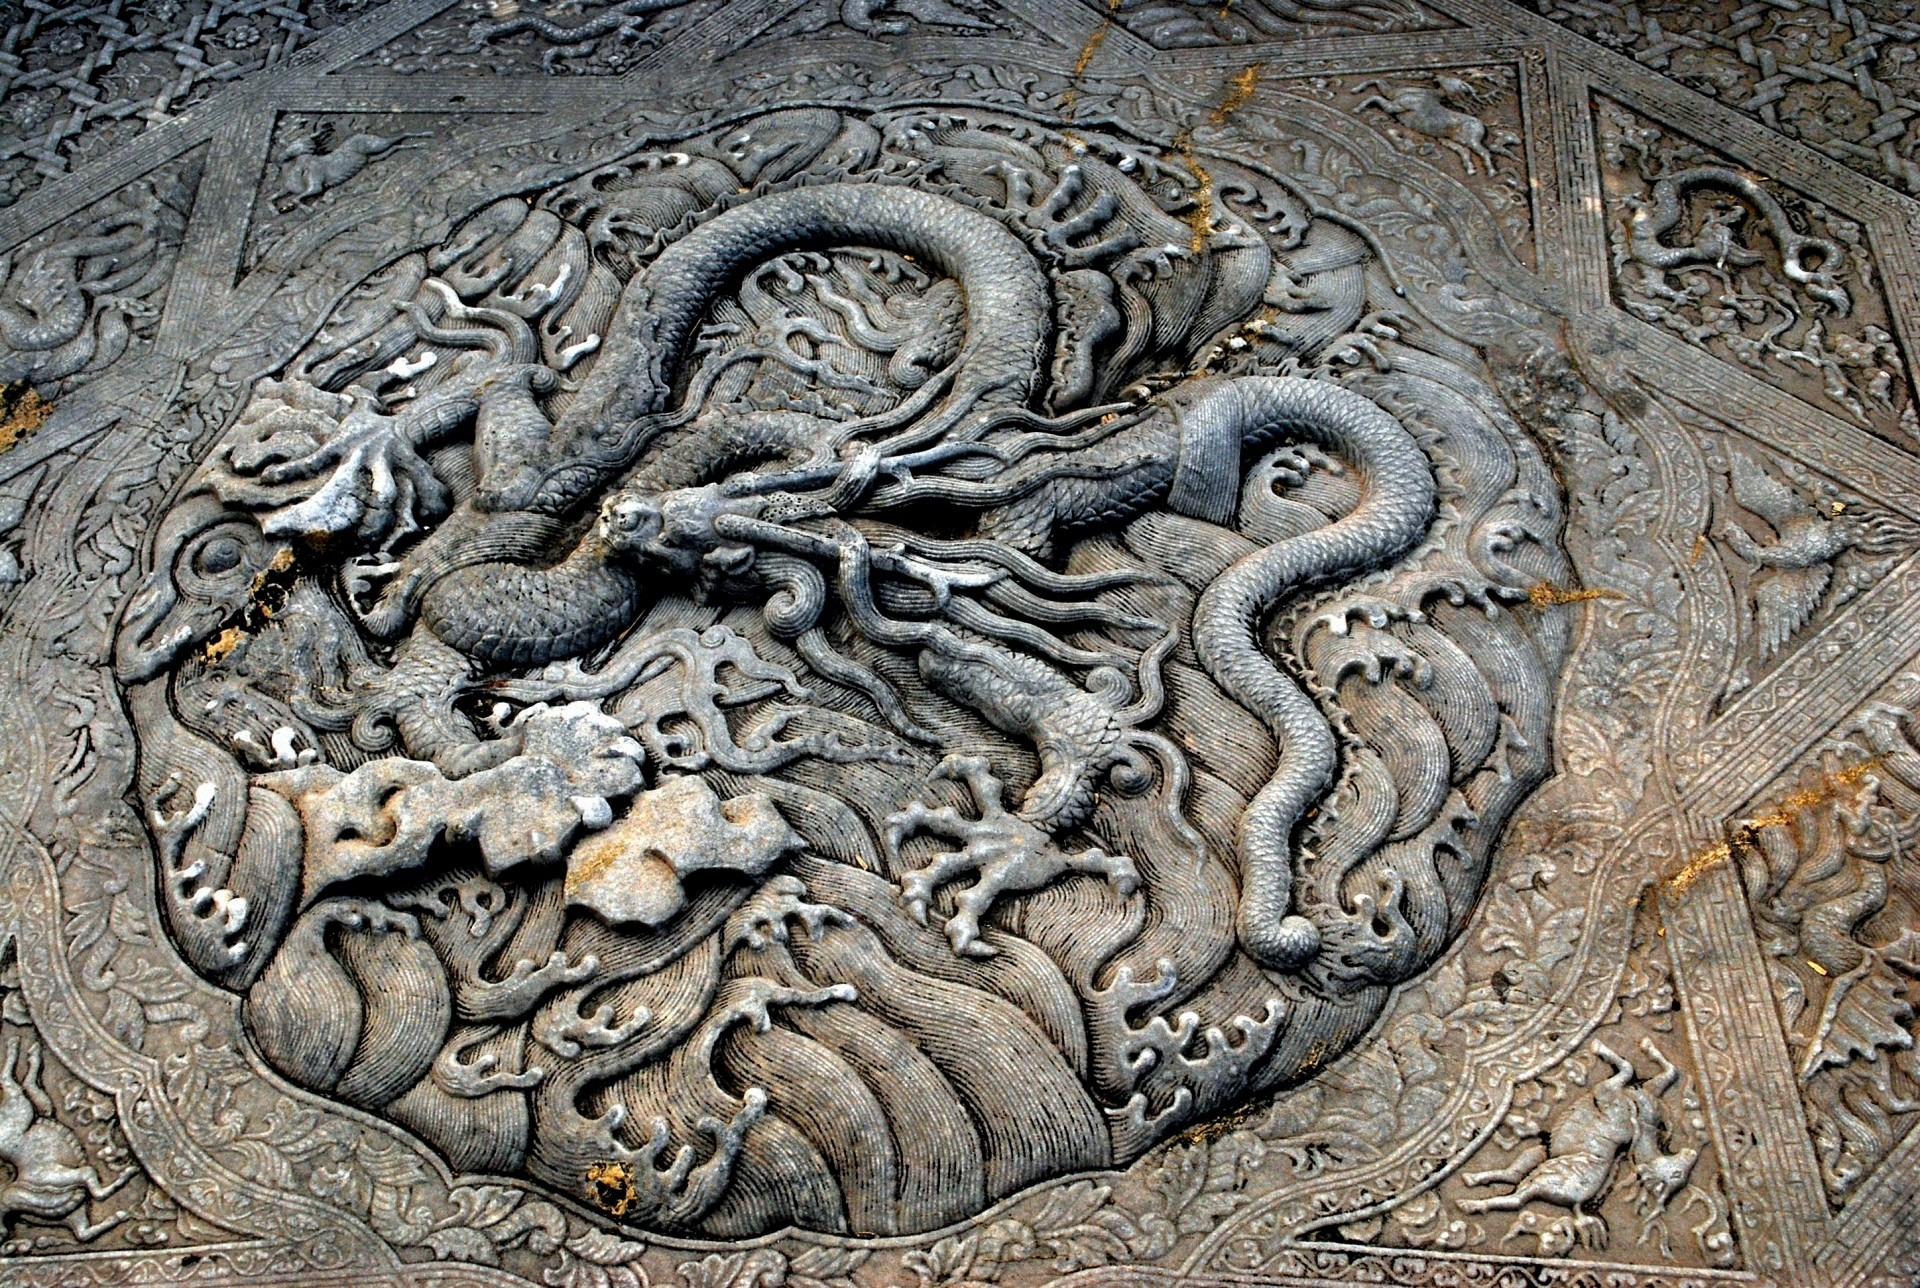
rock, stone, sculpture, art, temple, dragon, imperial, carving, relief, china, serpent, mythology, forbidden city, archaeological site, stone carving, ancient history, maya civilization